JAXA

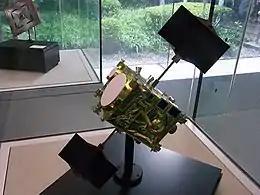
"Akatsuki"

On 9 May 2003, "Hayabusa" (meaning Peregrine falcon), was launched from an M-V rocket. The goal of the mission was to collect samples from a small near-Earth asteroid named 25143 Itokawa. The craft rendezvoused with the asteroid in September 2005. It was confirmed that the spacecraft successfully landed on the asteroid in November 2005, after some initial confusion regarding the incoming data. "Hayabusa" returned to Earth with samples from the asteroid on 13 June 2010.